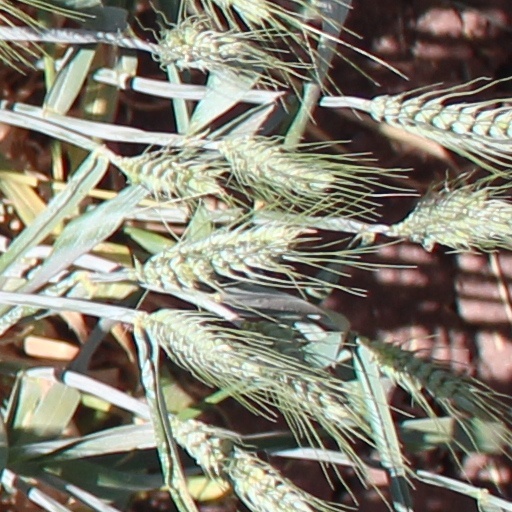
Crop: wheat